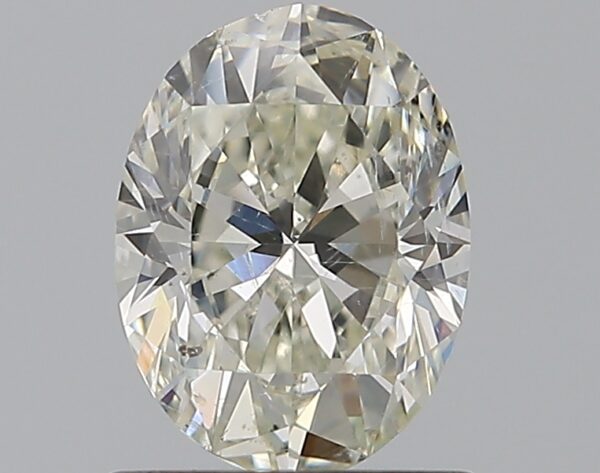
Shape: oval
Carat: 0.9
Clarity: SI1
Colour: G
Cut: EX
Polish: EX
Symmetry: VG
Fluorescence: VS
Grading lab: GIA
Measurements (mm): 7.2 x 5.38 x 3.44